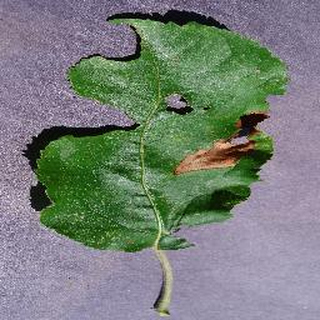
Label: apple_black_rot